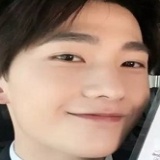
diễn viên Hinh Chiêu Lâm